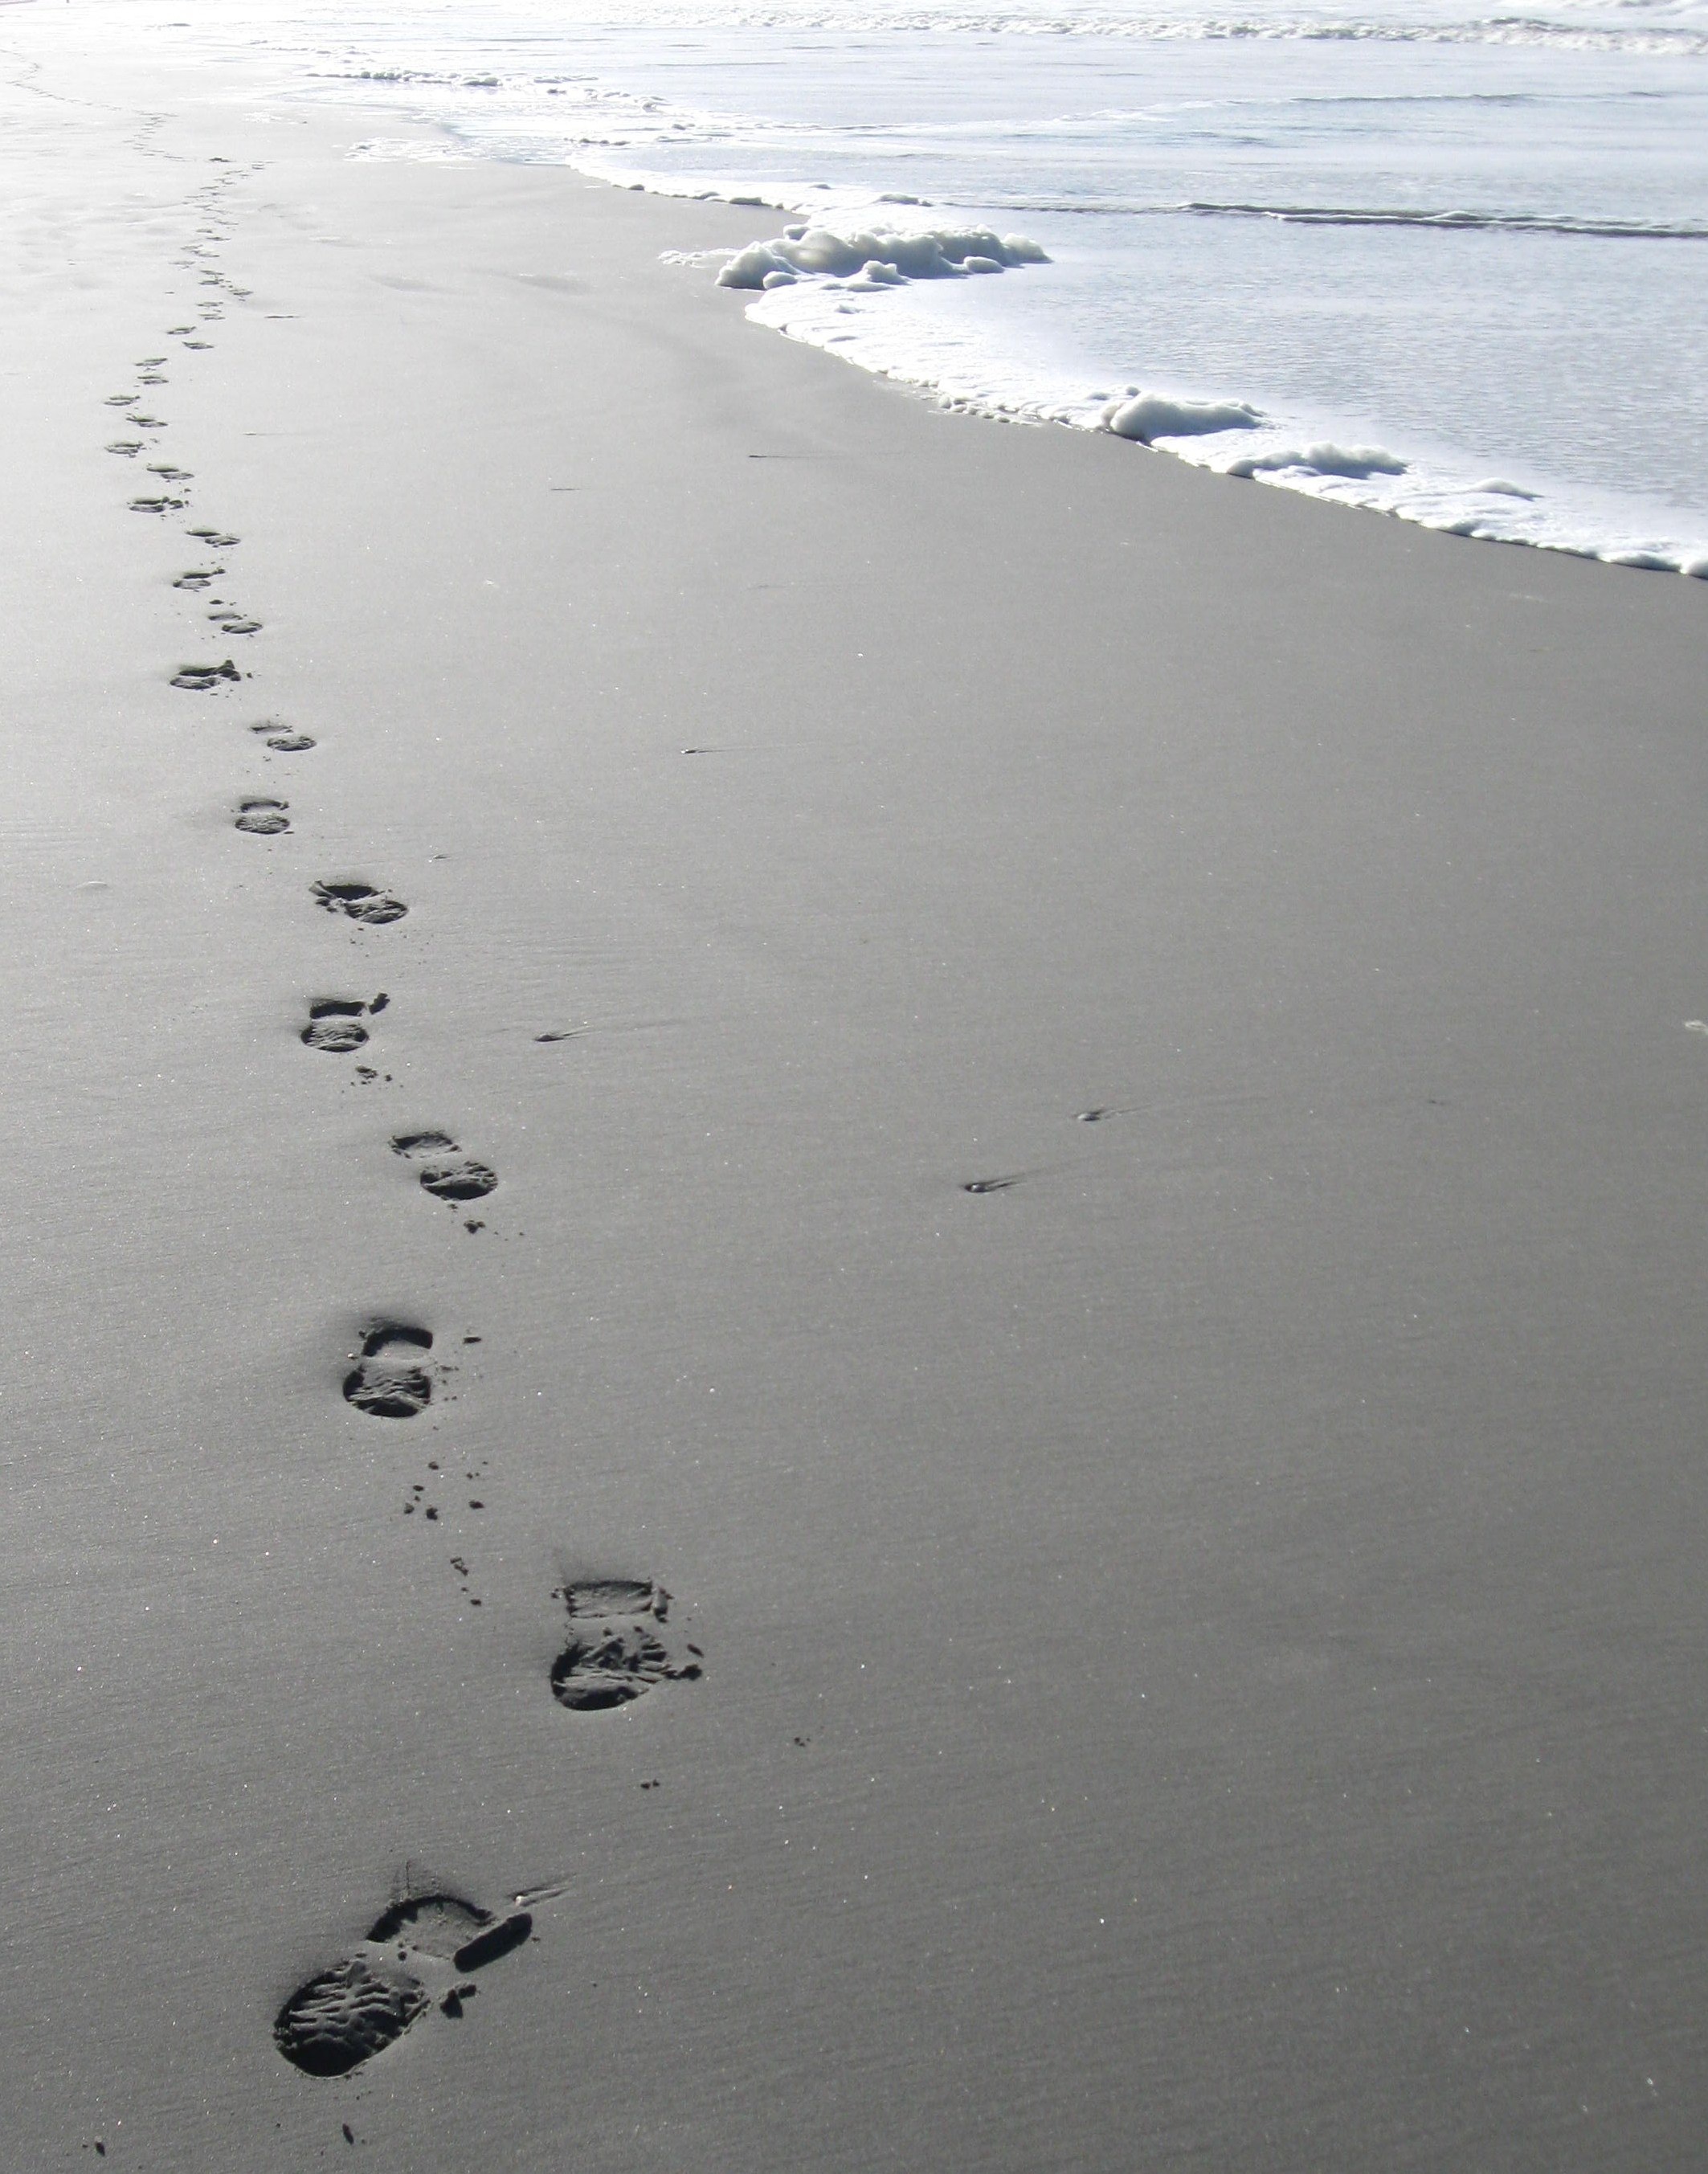
beach, sea, coast, water, sand, ocean, shore, wave, ice, reflection, waterfront, material, body of water, footsteps, mudflat, atmospheric phenomenon, wind wave